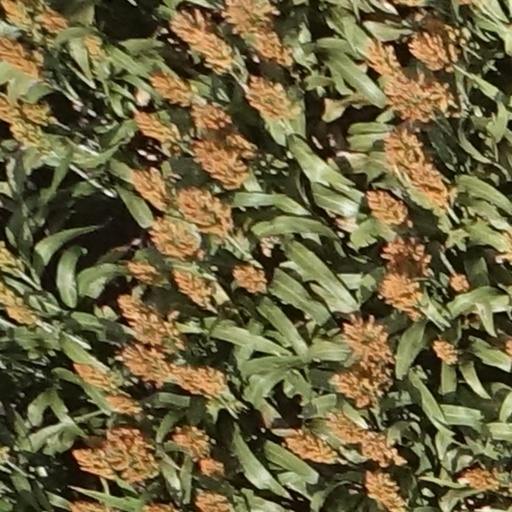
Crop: sorghum